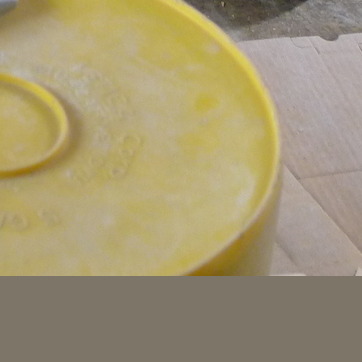
Material: plastic